Ali Sami Shirazi

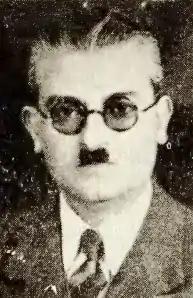

His book on Persepolis was translated by R. N. Sharp, an English reverend and "oriental" scholar who spent more tham 3 decades in Persia.